Samuel Johnson (American educator)

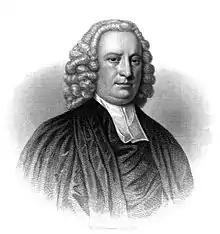
Samuel Johnson by John Smybert, a member of the George Berkeley Group in Rhode Island that Johnson met with between 1729 and 1731

Johnson began teaching grammar school in Guilford in 1713, and continued to teach while a student a Yale and for the rest of his life, spending nearly 60 years as a teacher.